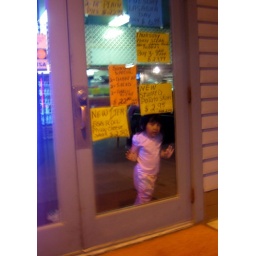
Little girl in the window